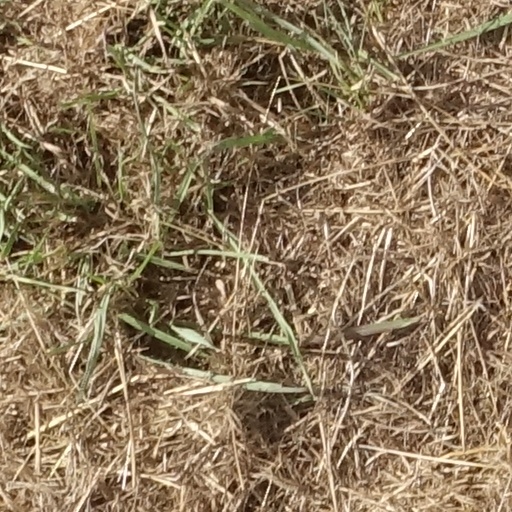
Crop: sorghum